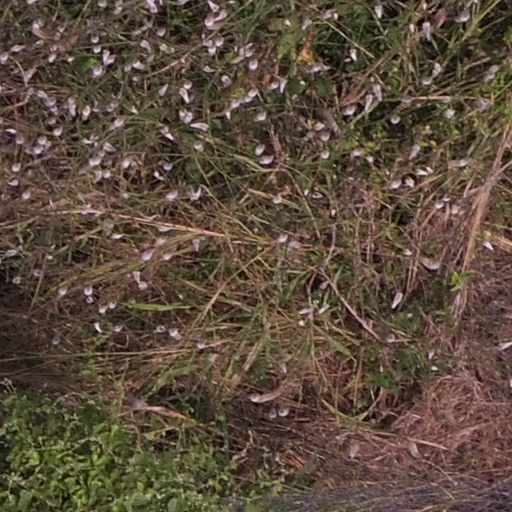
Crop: maize; corn